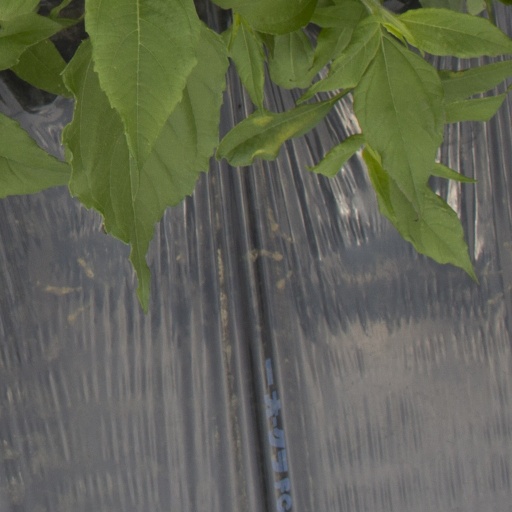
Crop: Jerusalem artichoke